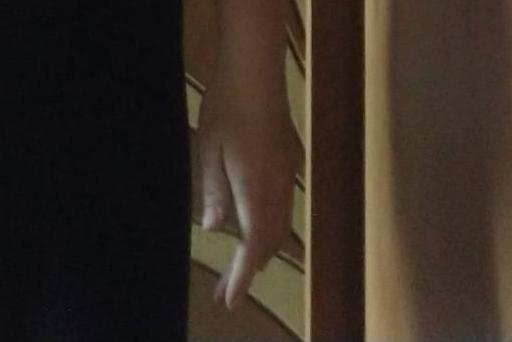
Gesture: no_gesture